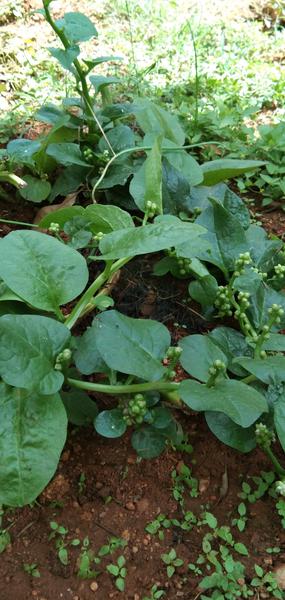
Plant: Basale